Valeriy Syutkin

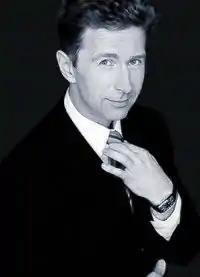
In 2004

After the departure of the Architects, he joined the Fan-o-man, a trio with whom he recorded the album "Caviar grain", and won the Audience Award at the International Competition "Steps to Parnassus". He worked for two years in the company of Mikhail Boyarsky, where he sang to the accompaniment orchestra "range". In August 1990, he received an offer from Havtan, joined "Bravo". Syutkin developed his present musical style working with "Bravo". Musically, his style takes elements from American popular music of the 1950s. With "Bravo", Syutkin recorded the albums "A Hipster from Moscow", "Moscow Beat", "LIVE IN MOSCOW" and "Road to the Clouds". All albums received multi-platinum status. The songs of this period are still heard on the radio. In 1995, Syutkin split from "Bravo" and created the group "Syutkin & Co", which recorded the albums: "That's It", "Radio Nighttime Roads ", "Not Everything...", and "004". In 1995, the song "7000 Above Earth" (Flying on 7000) from the album "That's it" was recognized as the best hit of the year. Since 2004, to acknowledge additions to the original core group, the band is called "Syutkin ROCK AND ROLL BAND". Syutkin received the "Golden Gramophone" for his songs "Minibus" (2009) and "Moscow-Neva" (2012). From 2002 to 2003, he starred in the music game show "Two Pianos" on RTR. He also starred in the "Culture" program "Hit Again" in 2004.